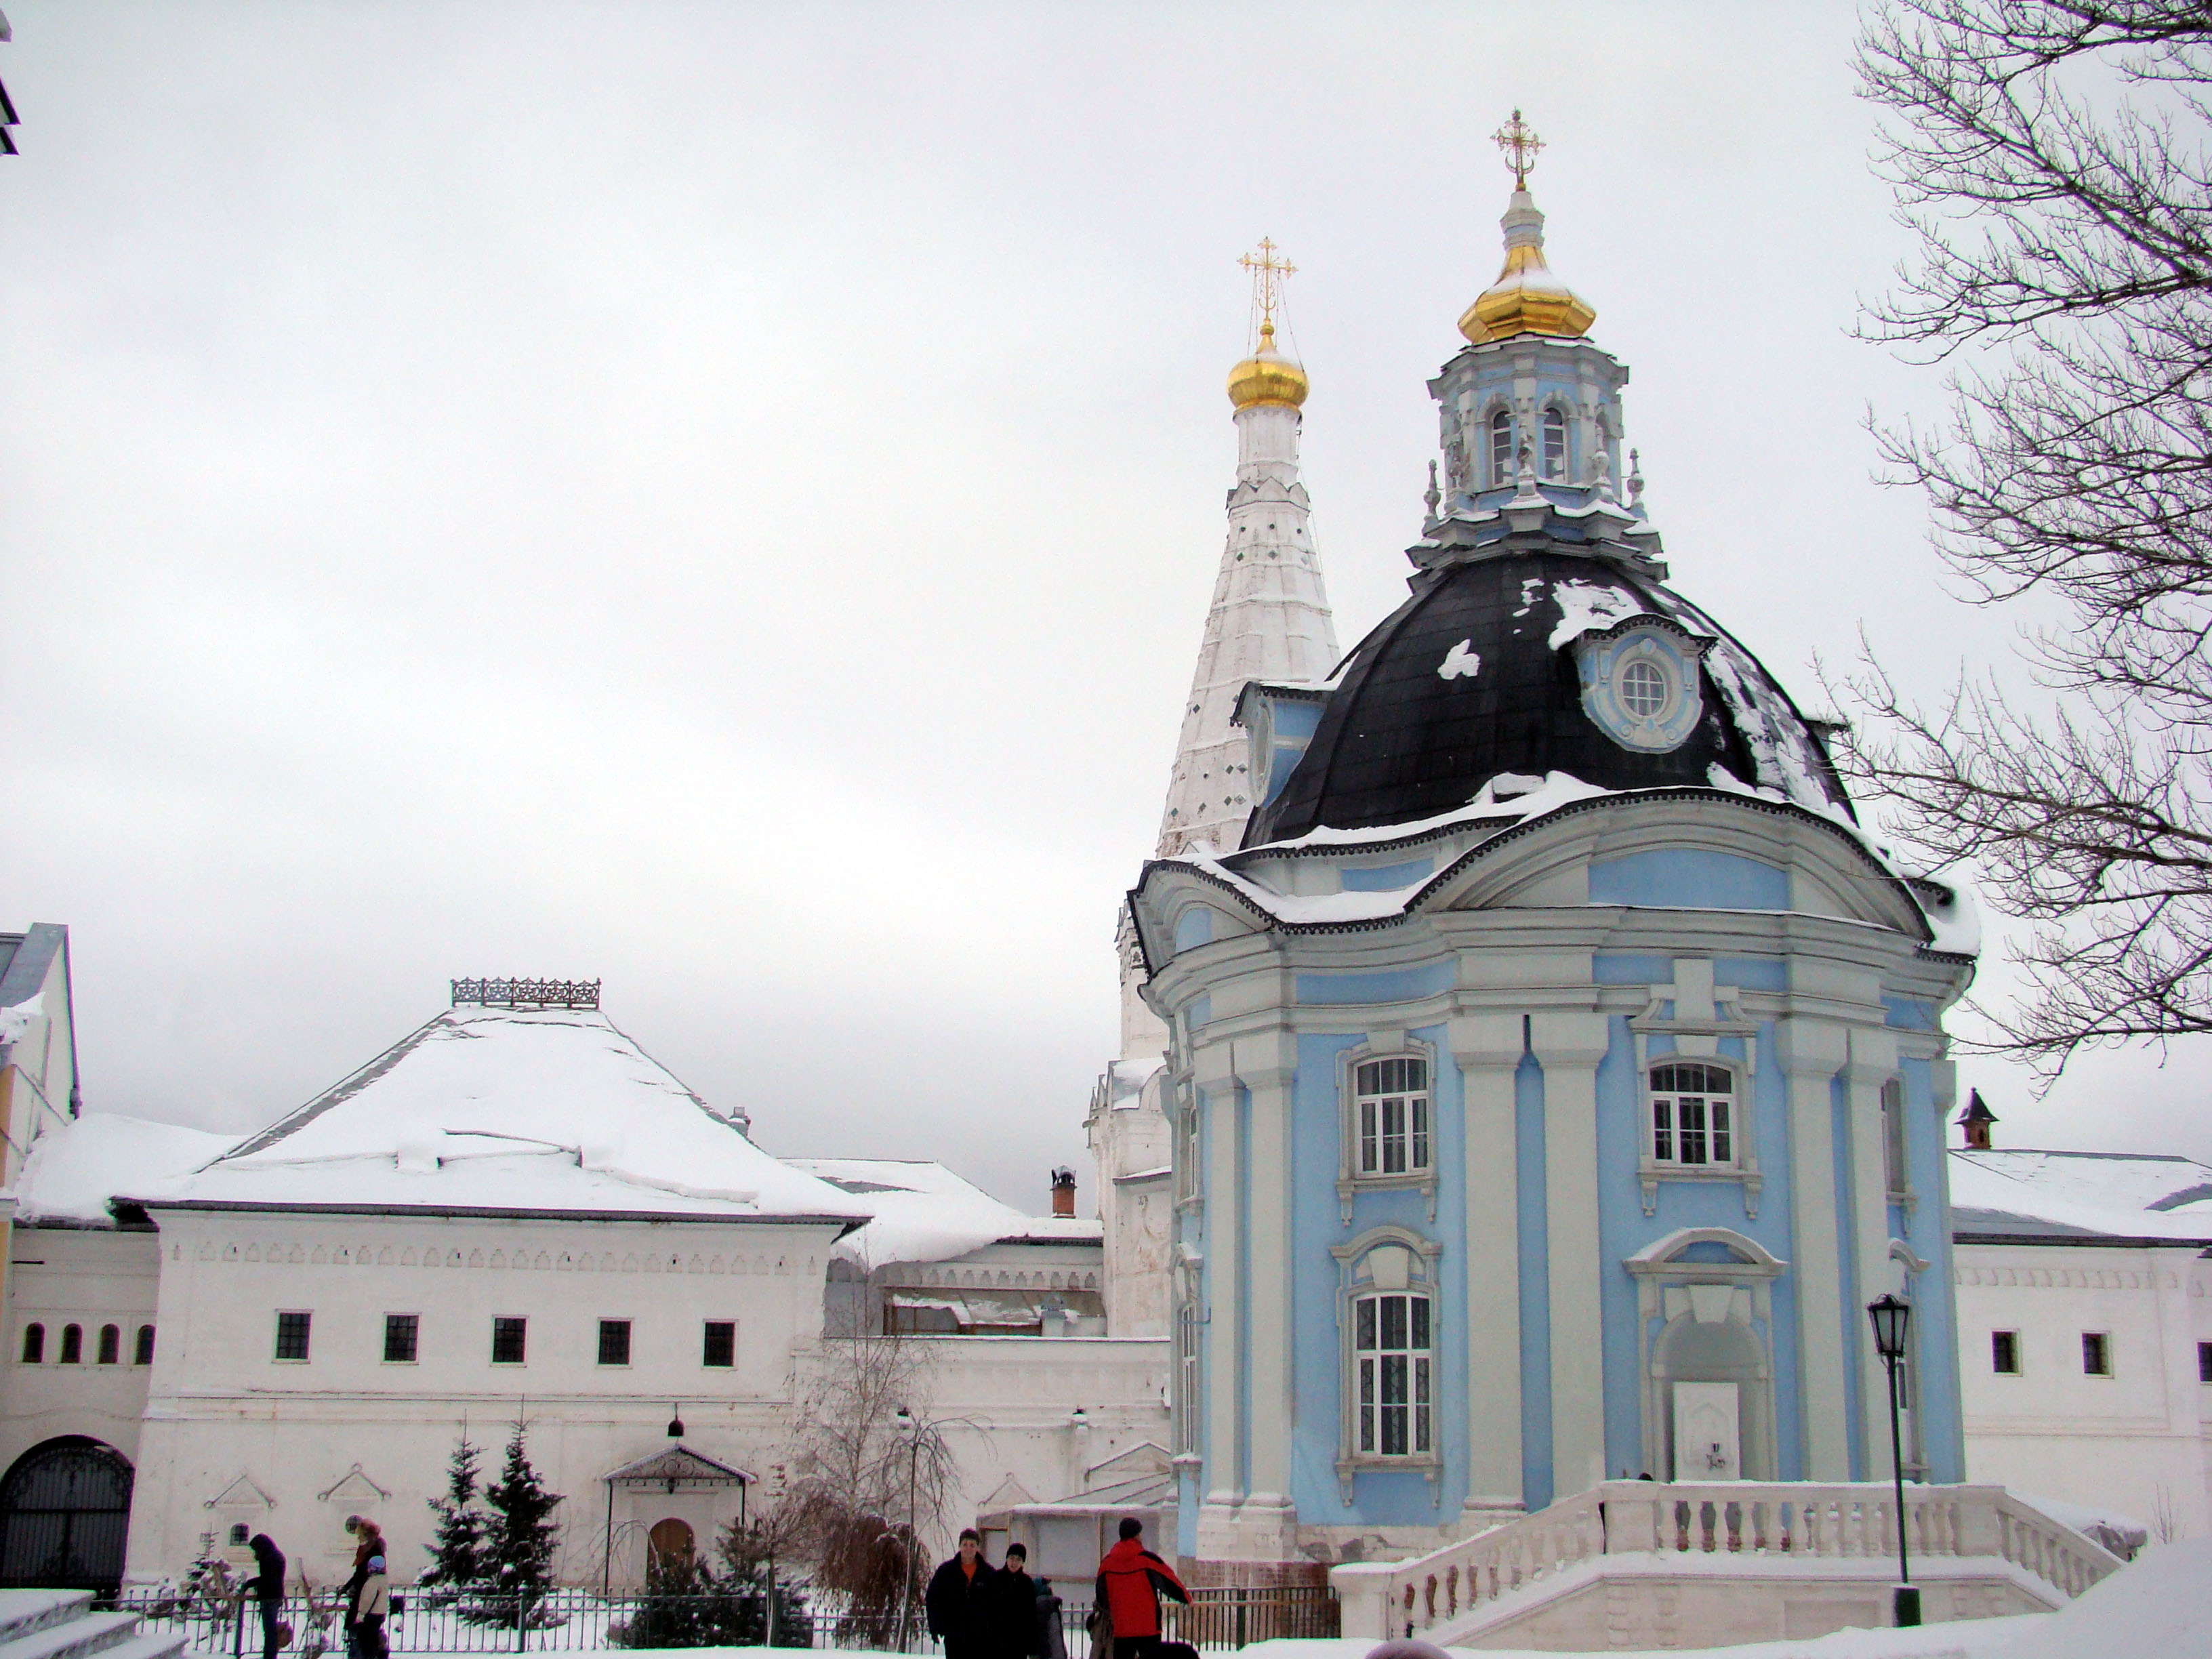
snow, winter, building, tower, landmark, church, cathedral, place of worship, monastery, sony, dome, russia, sergievposad, moscowregion, sergiyevposad, dsc, h9, dsch9